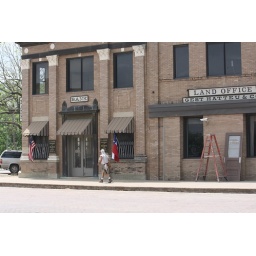
Many of the real buildings in Granger just needed fake signs, and modern doors and windows altered.